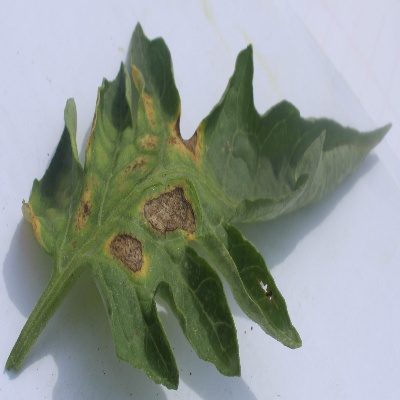
Crop: Tomato
Condition: septoria leaf spot